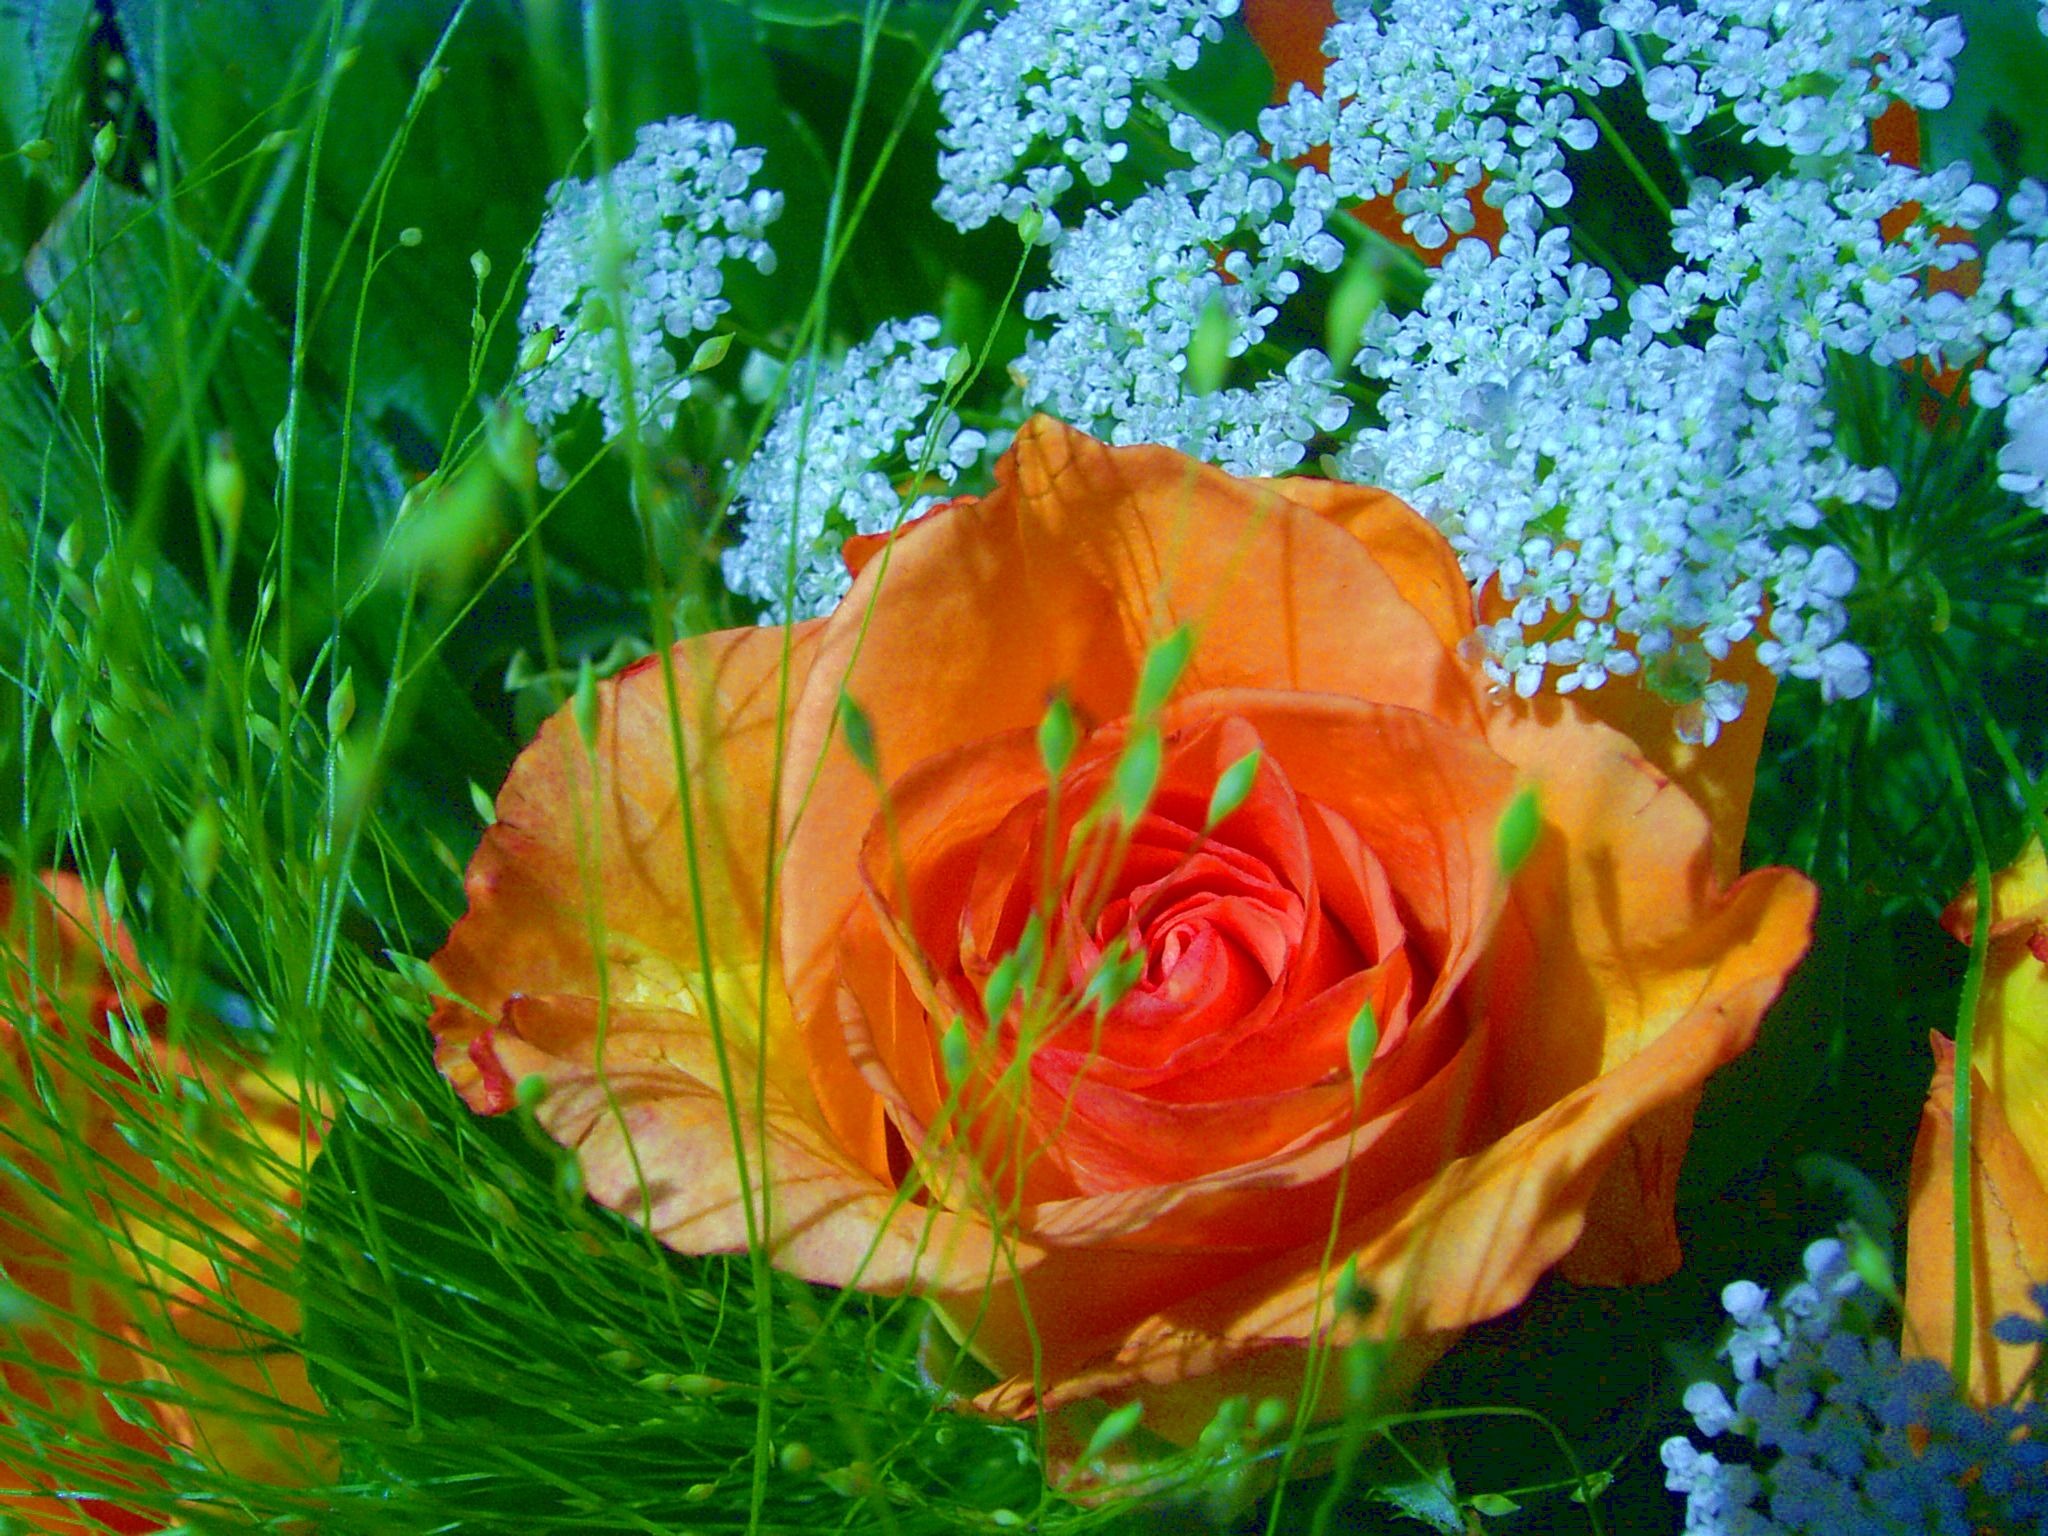
plant, flower, petal, rose, macro, close, flora, beautiful, fragrant, floristry, flowering plant, rose family, annual plant, land plant